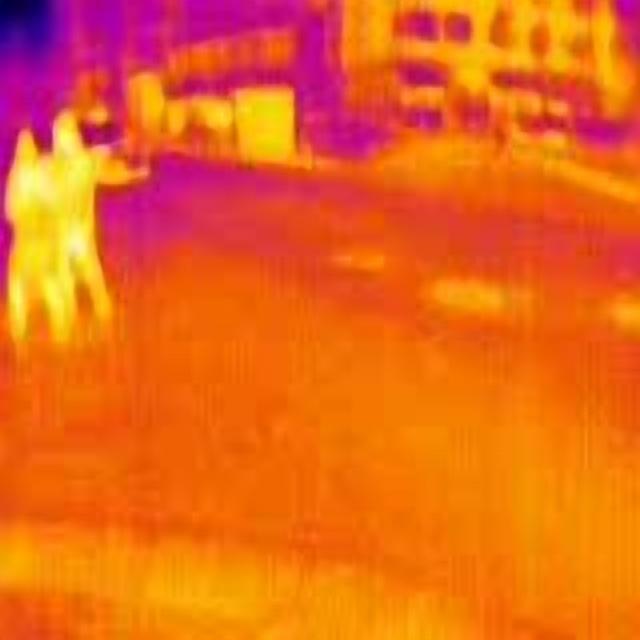
Detected objects:
label: person
label: person